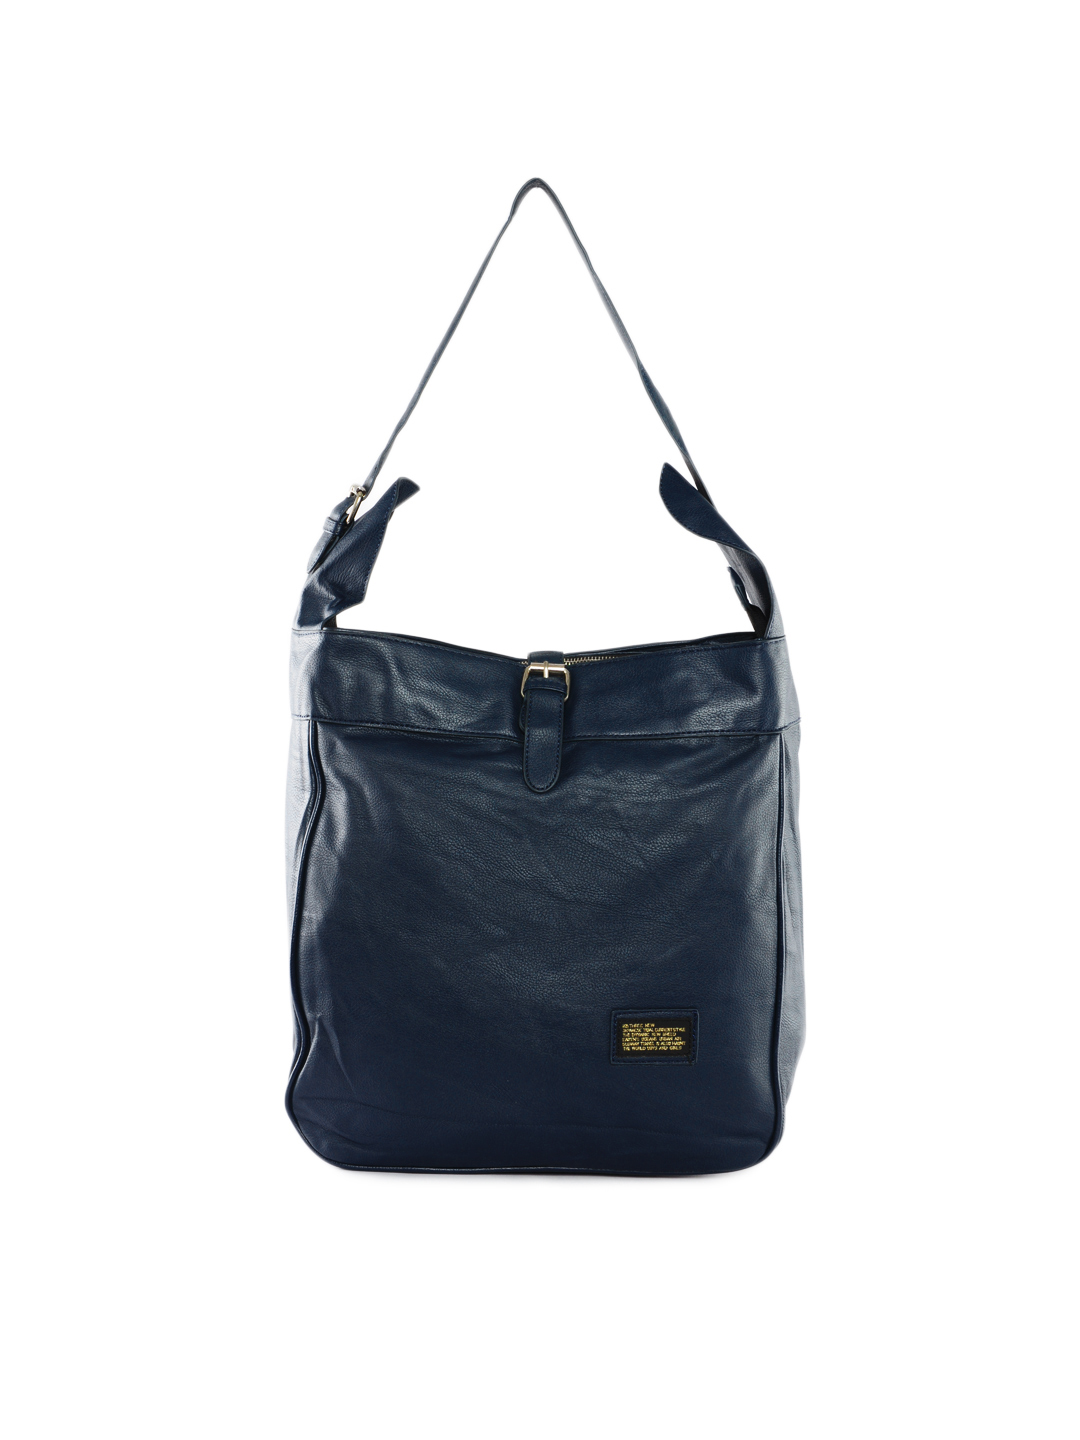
Kiara Women Blue Handbag
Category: Accessories / Bags / Handbags
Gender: Women
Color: Blue
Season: Summer 2012
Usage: Casual